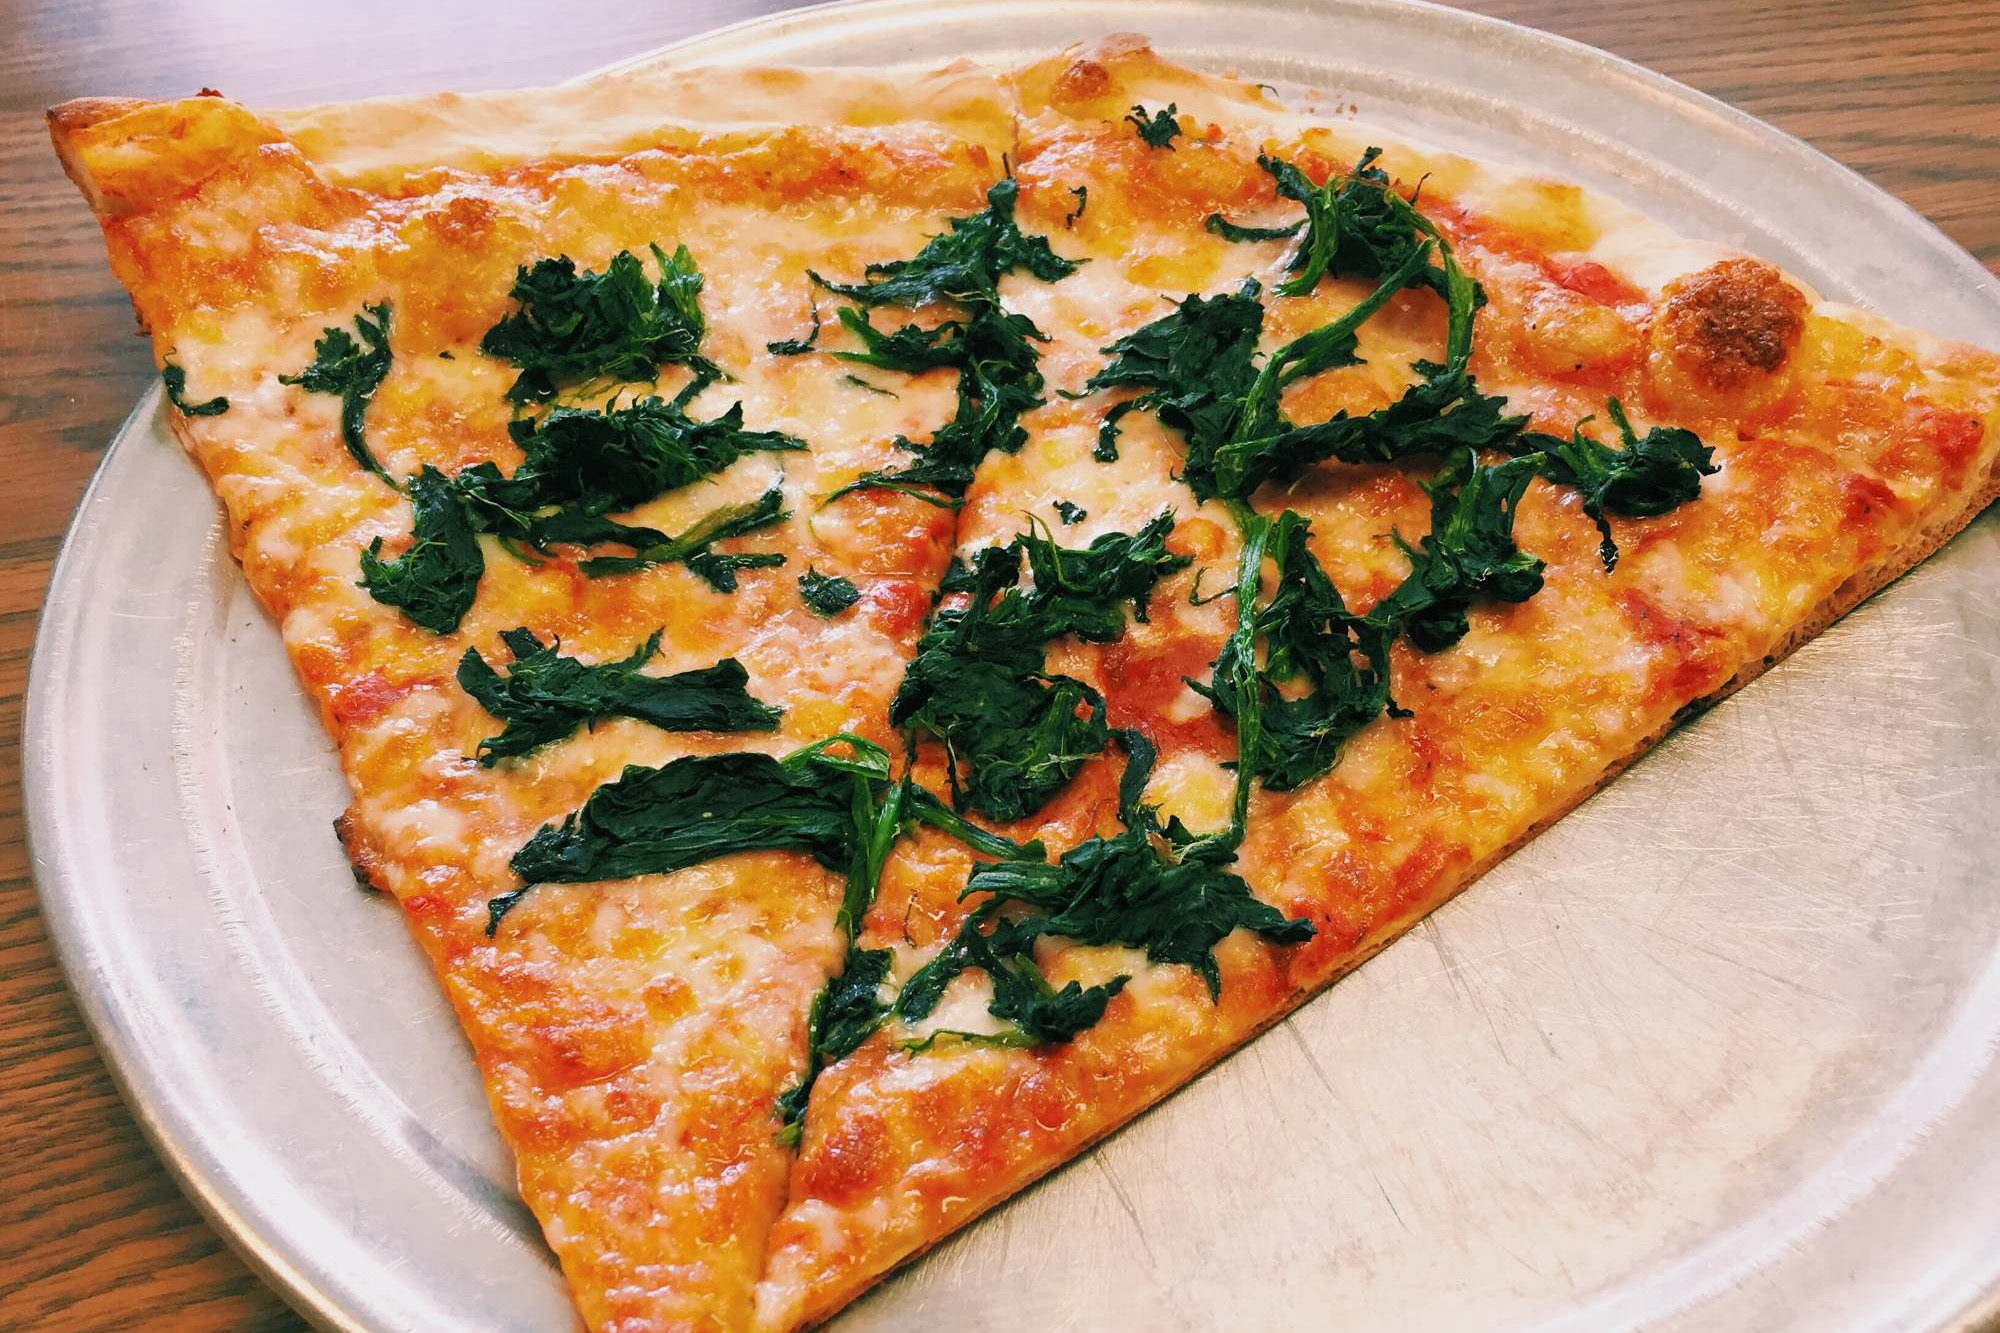
dish, food, cuisine, pizza cheese, pizza, ingredient, california style pizza, flatbread, italian food, produce, recipe, baked goods, comfort food, sicilian pizza, Take out food, garnish, tarte flamb e, finger food, brunch, american food, dessert, spinach, meat